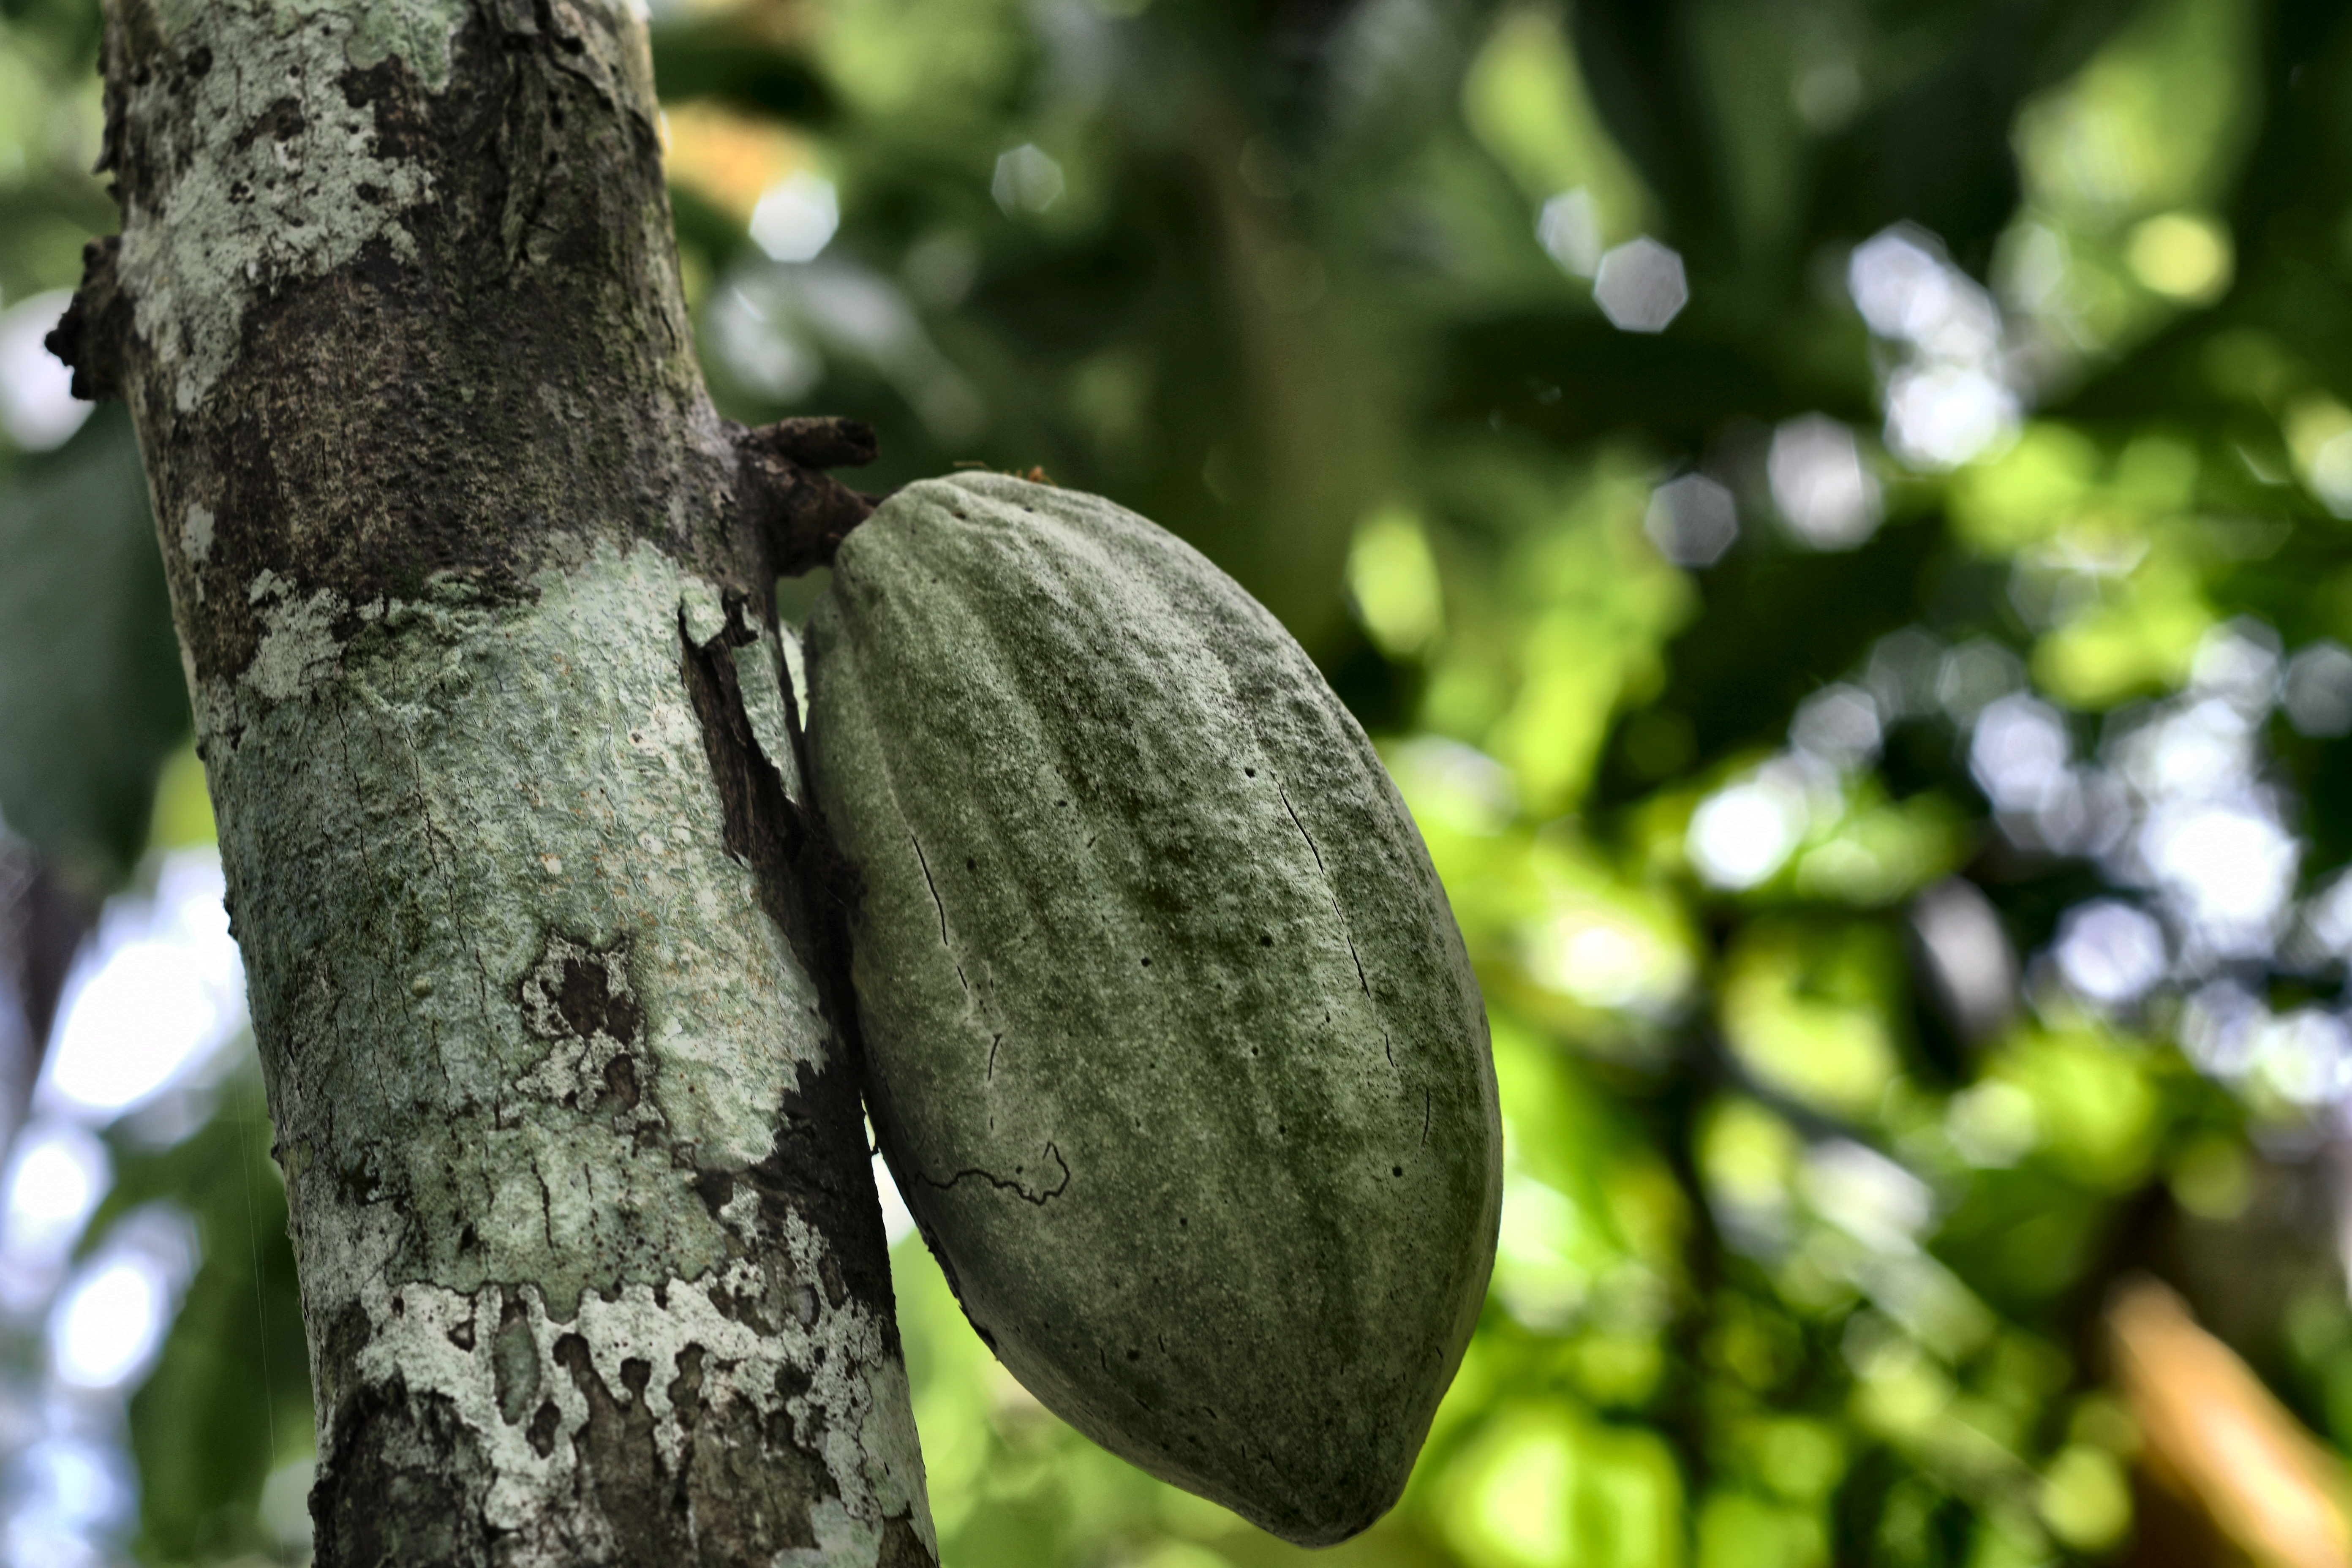
Maturity: unmature
Variety: Guiana